Andrew Mlangeni Regiment

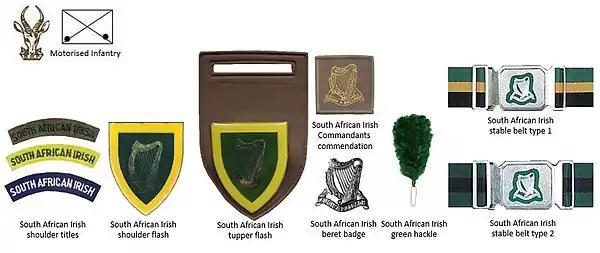
SADF era South African Irish Regiment insignia

Note: As the regiment was virtually wiped out during the fighting at Sidi Rezegh in November 1941, no further World War II Battle Honours were awarded.